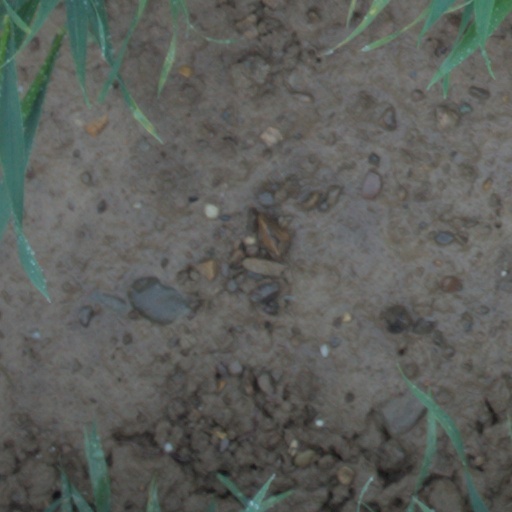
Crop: wheat